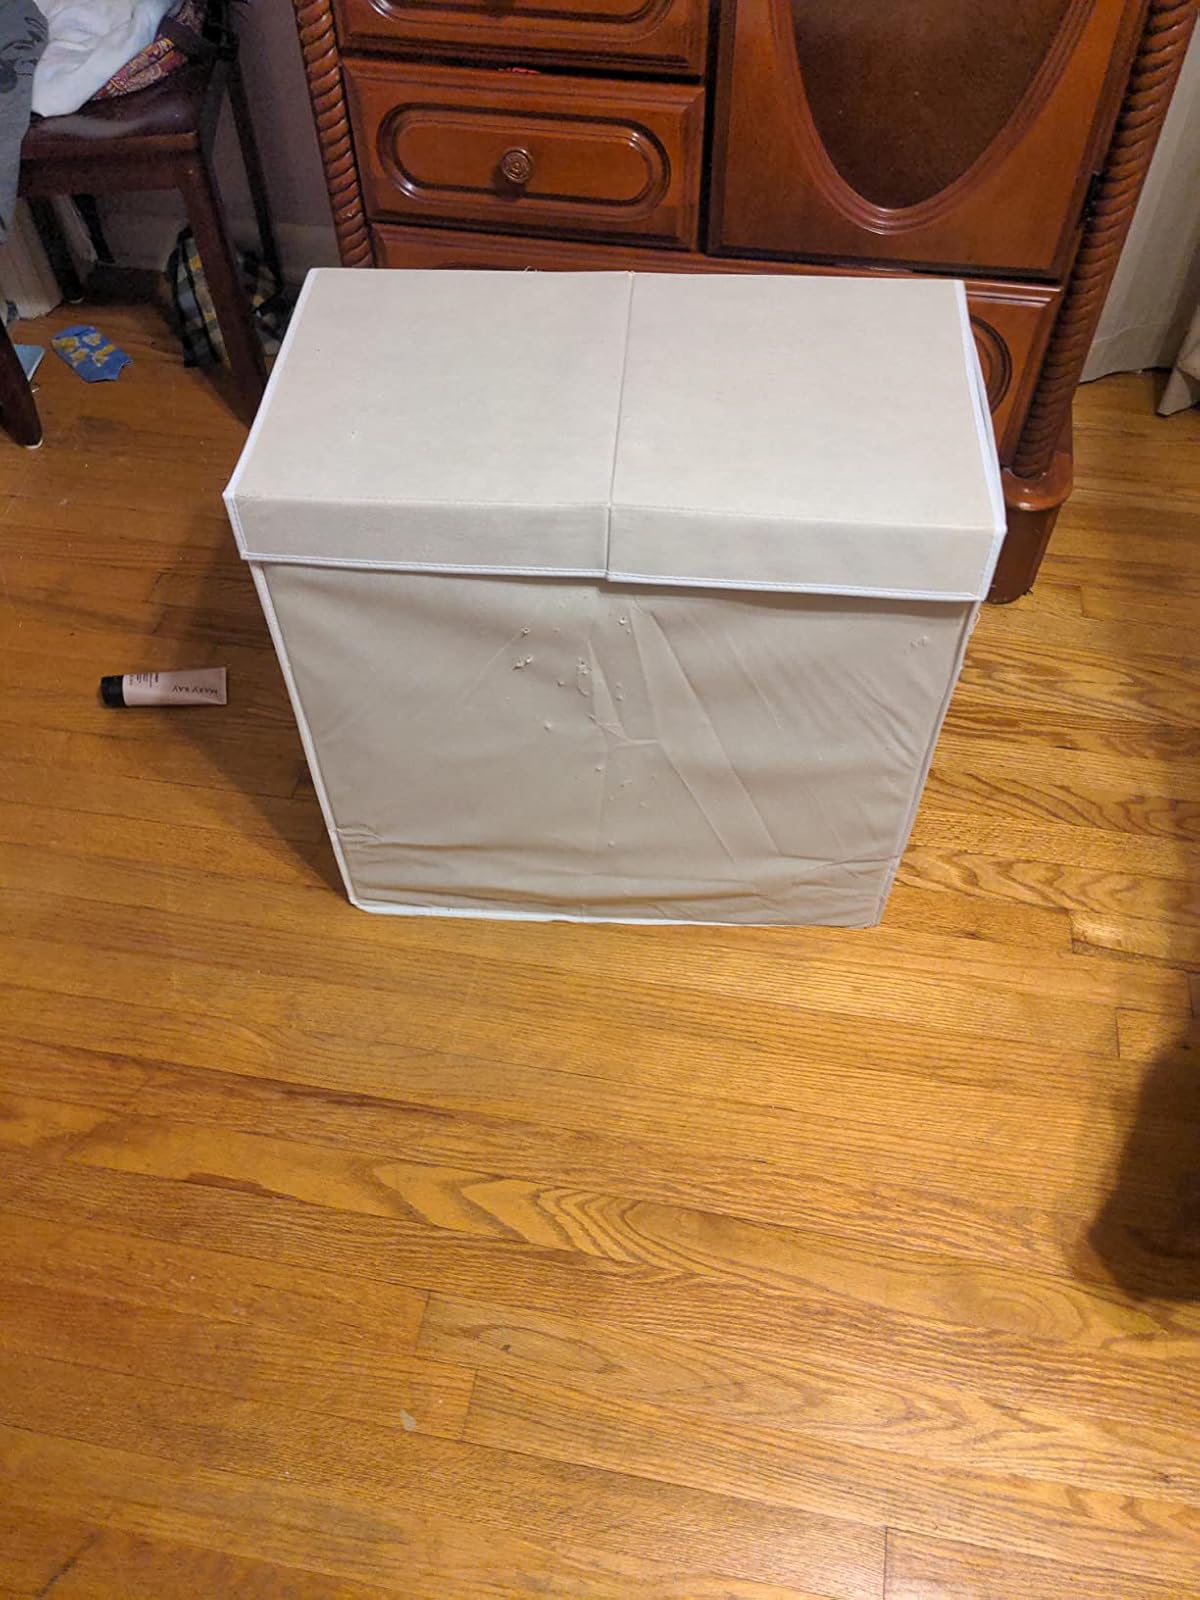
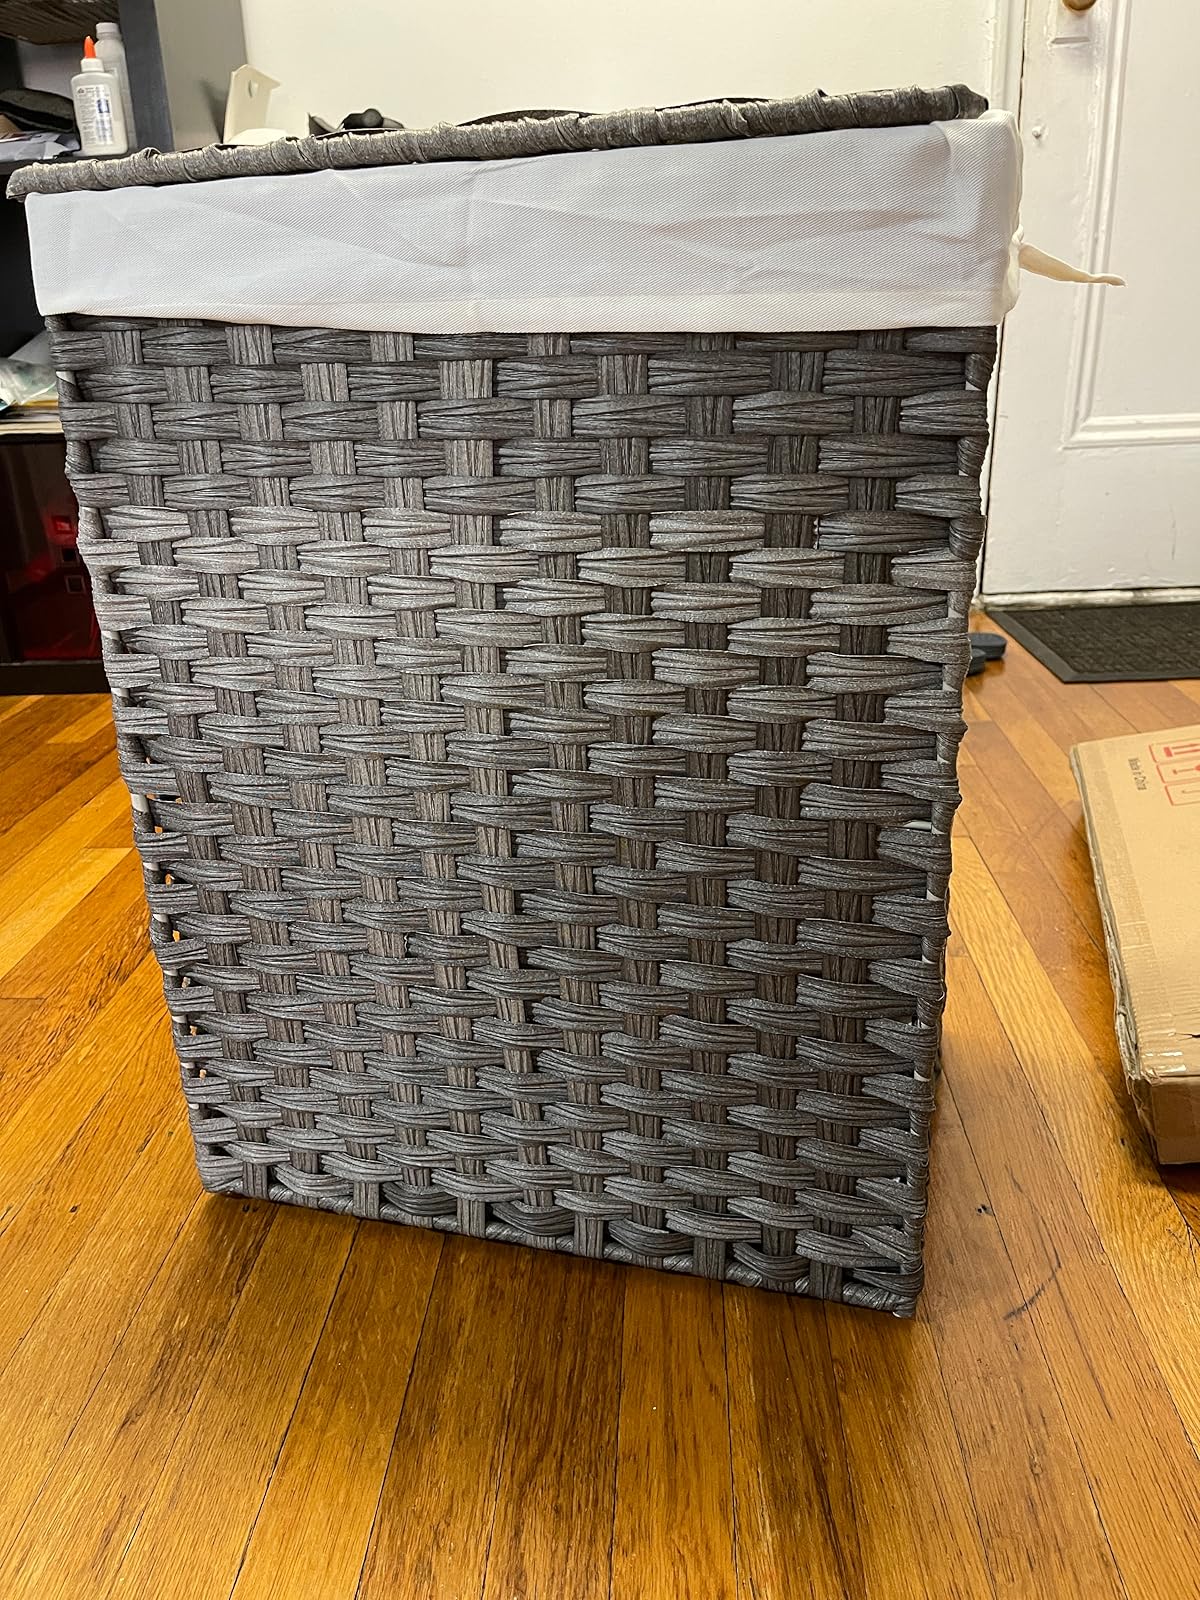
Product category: items_hamper
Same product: no